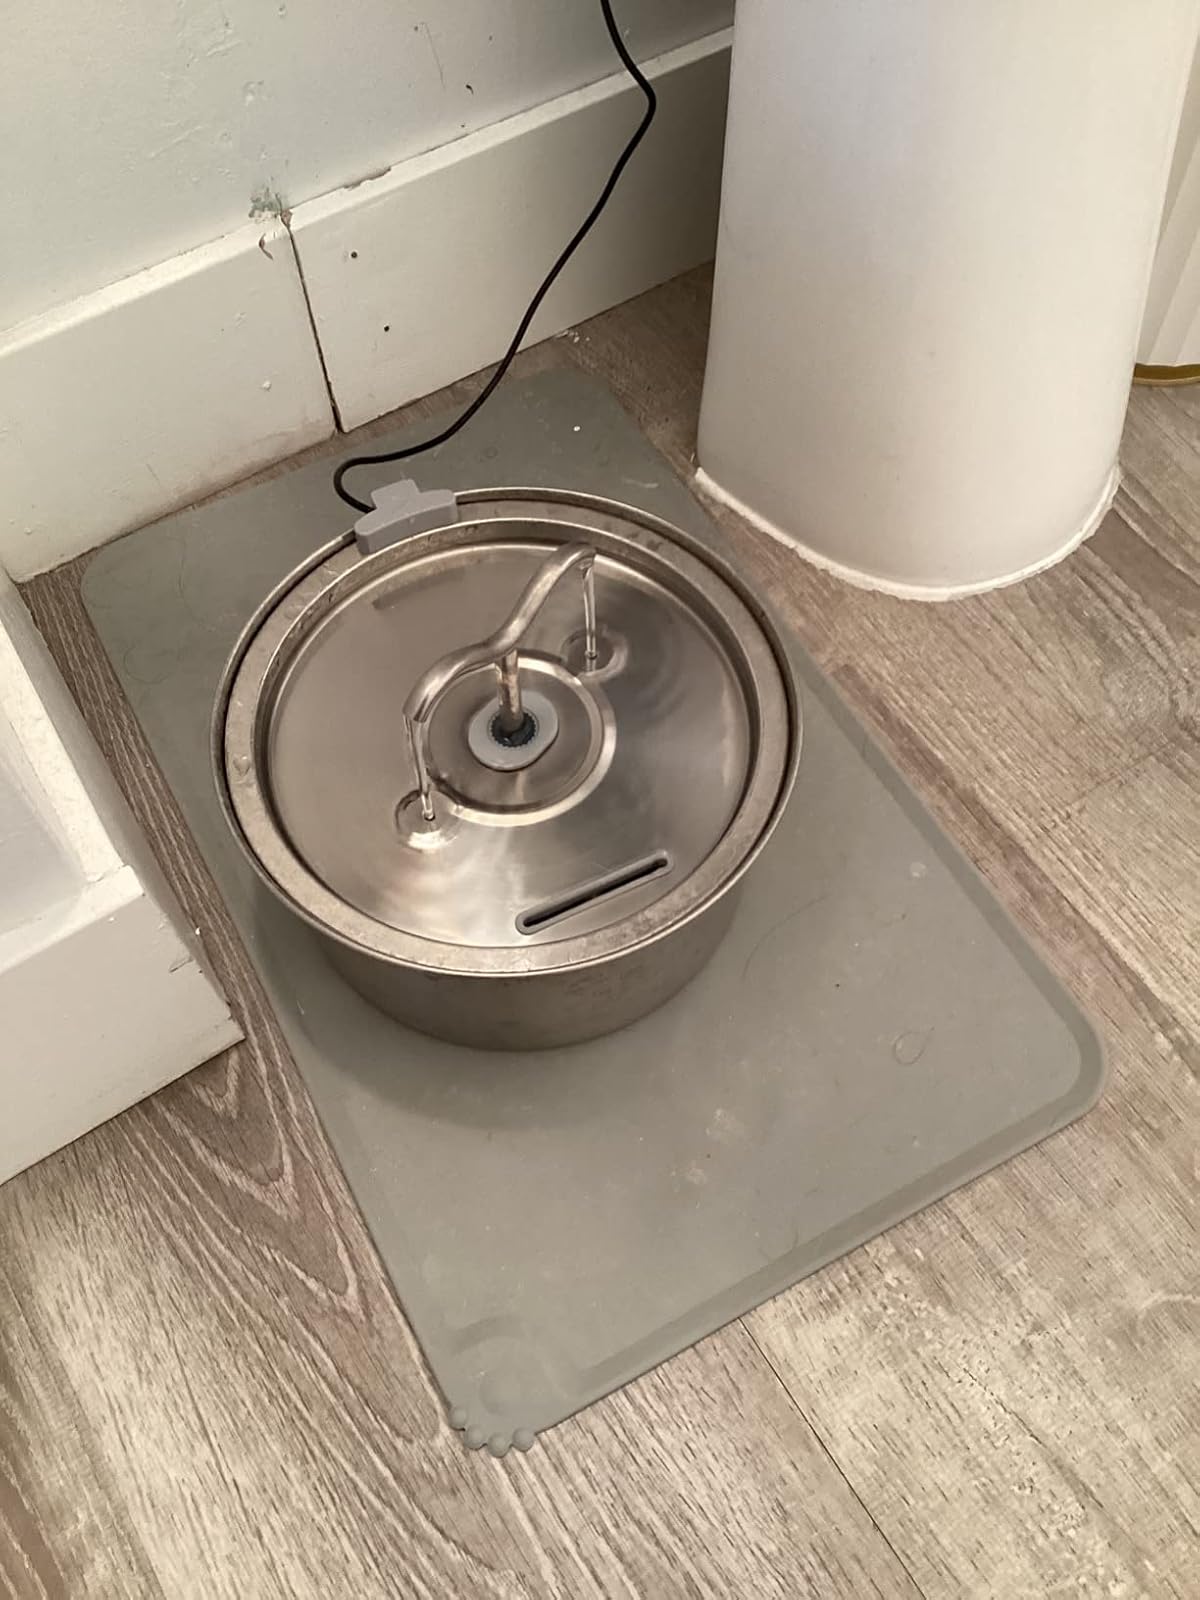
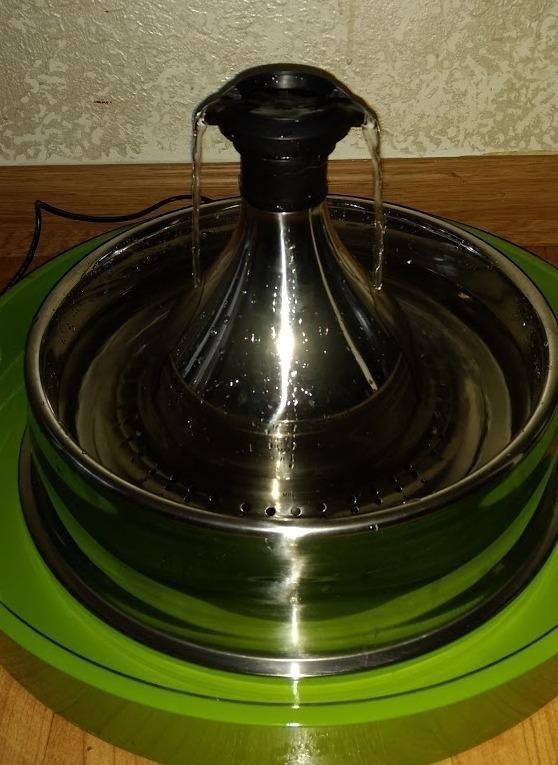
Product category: items_bowl
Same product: no